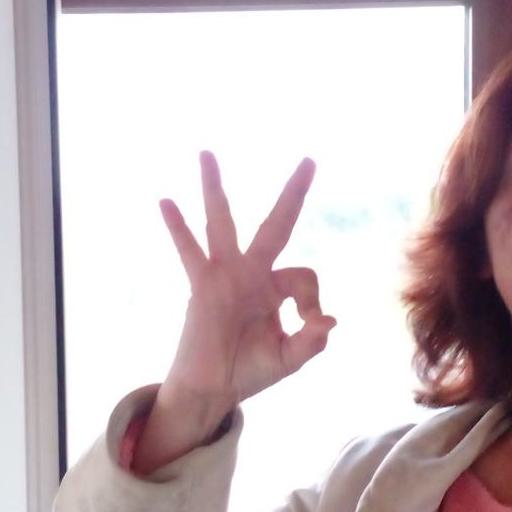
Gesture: ok